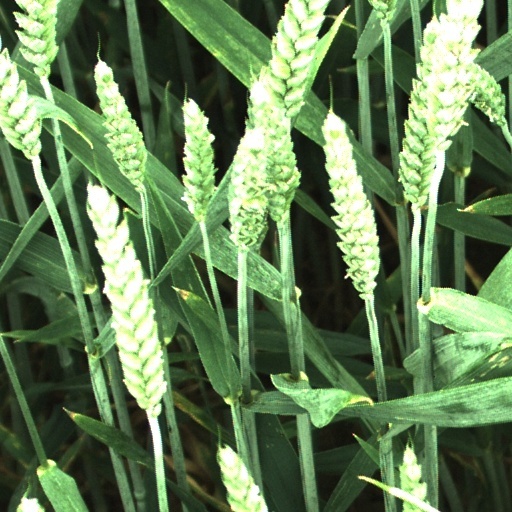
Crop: wheat